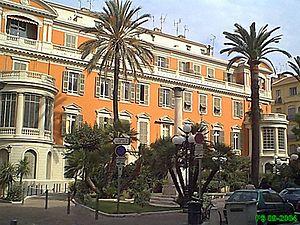
La ville de Nice possède de nombreux immeubles et bâtiments dénommés palais.
La rue de France est une rue de Nice qui appartient au quartier des Musiciens et au quartier des Baumettes ; son code postal est 06000.